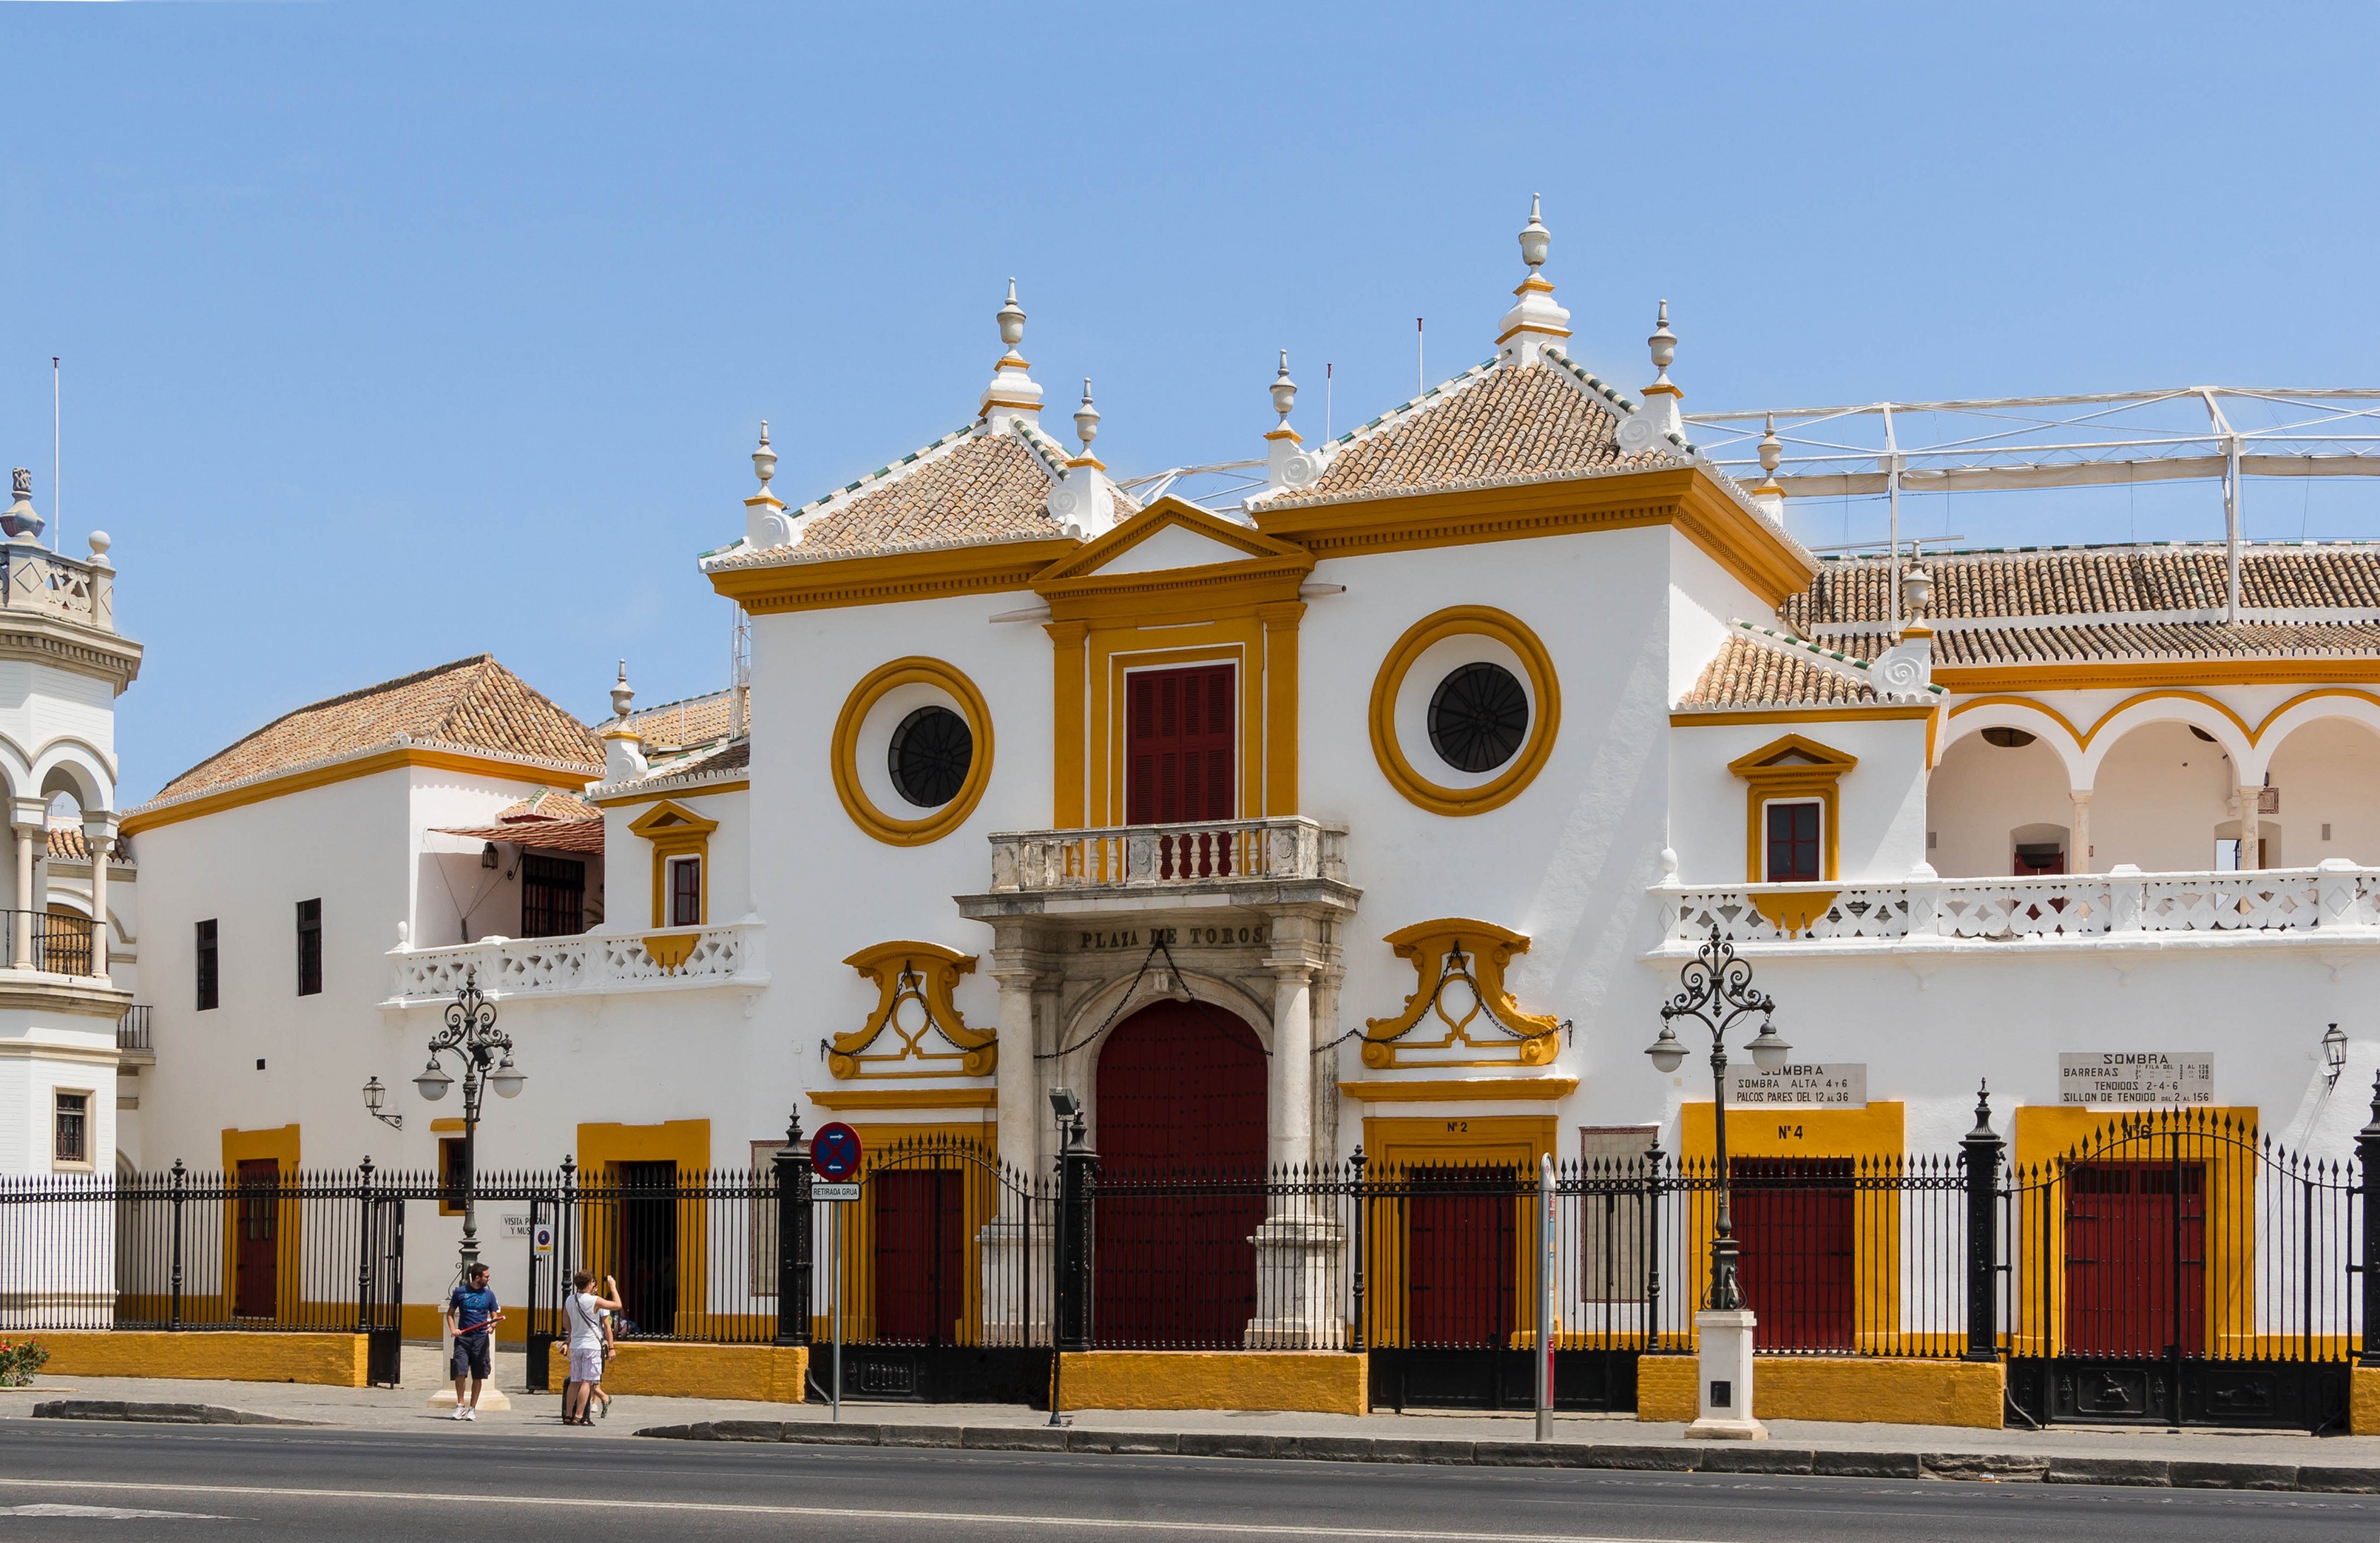
architecture, people, sky, town, building, palace, summer, spring, entrance, landmark, facade, place of worship, clouds, spain, temple, sports, seville, bullring, historical